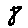
Label: 8